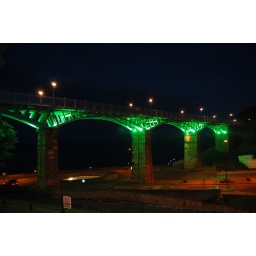
scarborough bridge at night in green